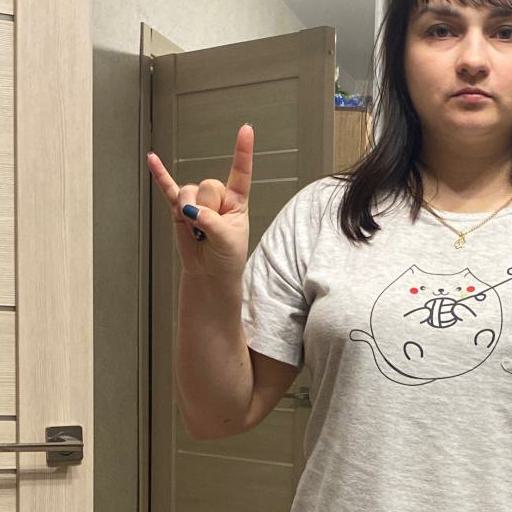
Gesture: rock